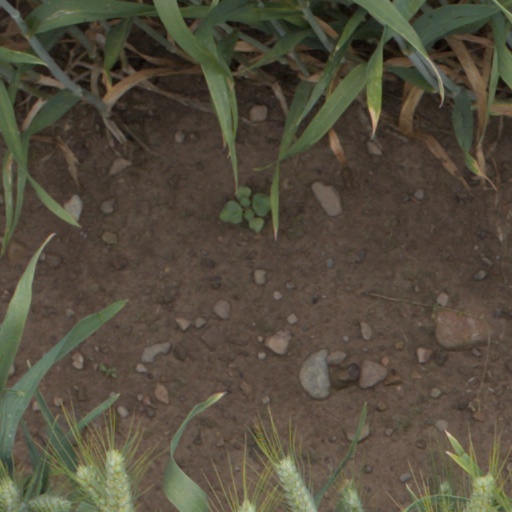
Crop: wheat